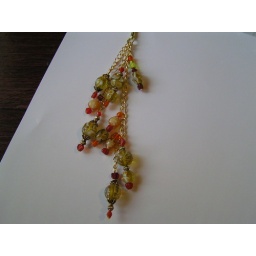
Glass beads in greens and red on bag charm.